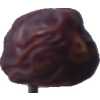
Label: dates